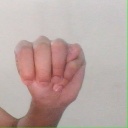
अक्षर: म